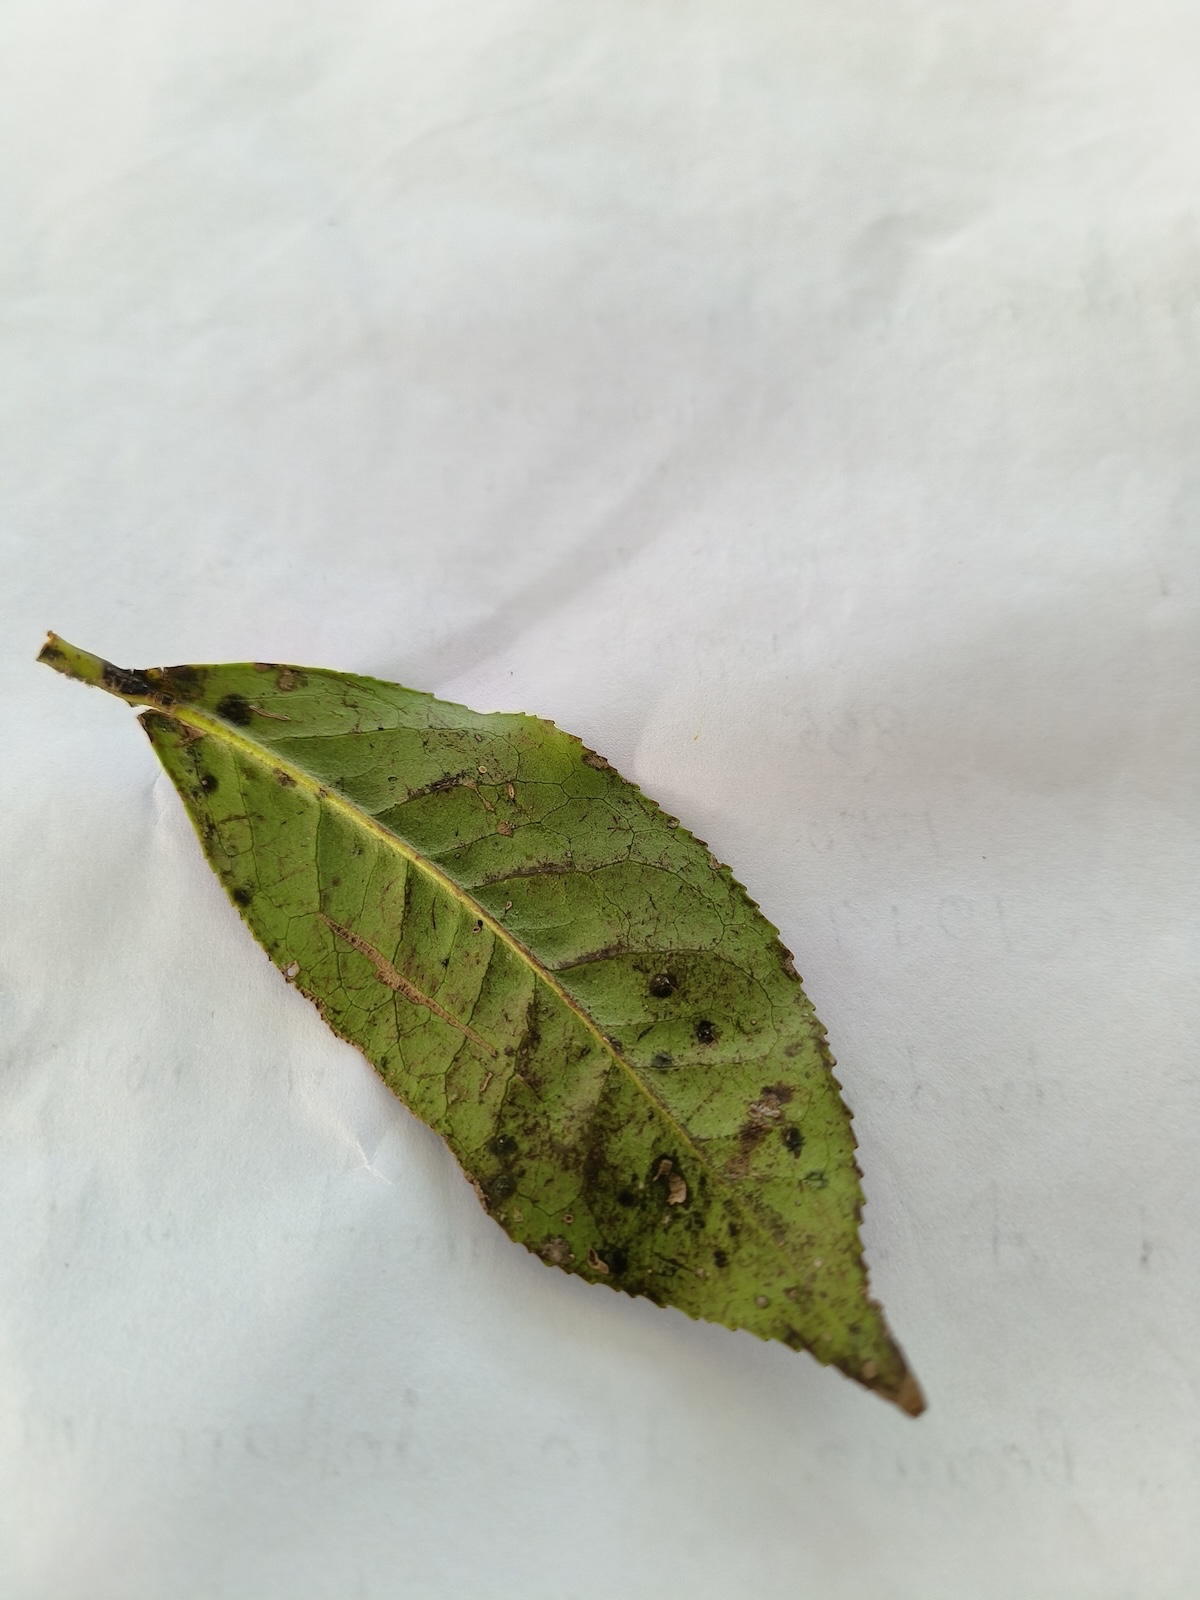
Label: Tea algal leaf spot